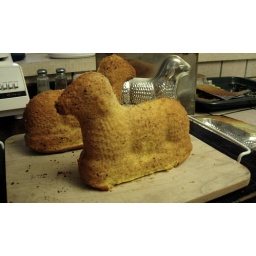
I baked two lemon cake lambs in my two easter lamb molds. I might add a black sheep/chocolate sheep as well.